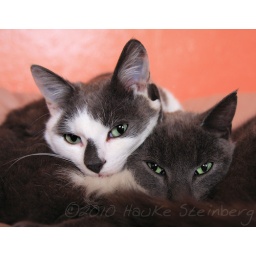
Some cats I came across in a friend's house last year.